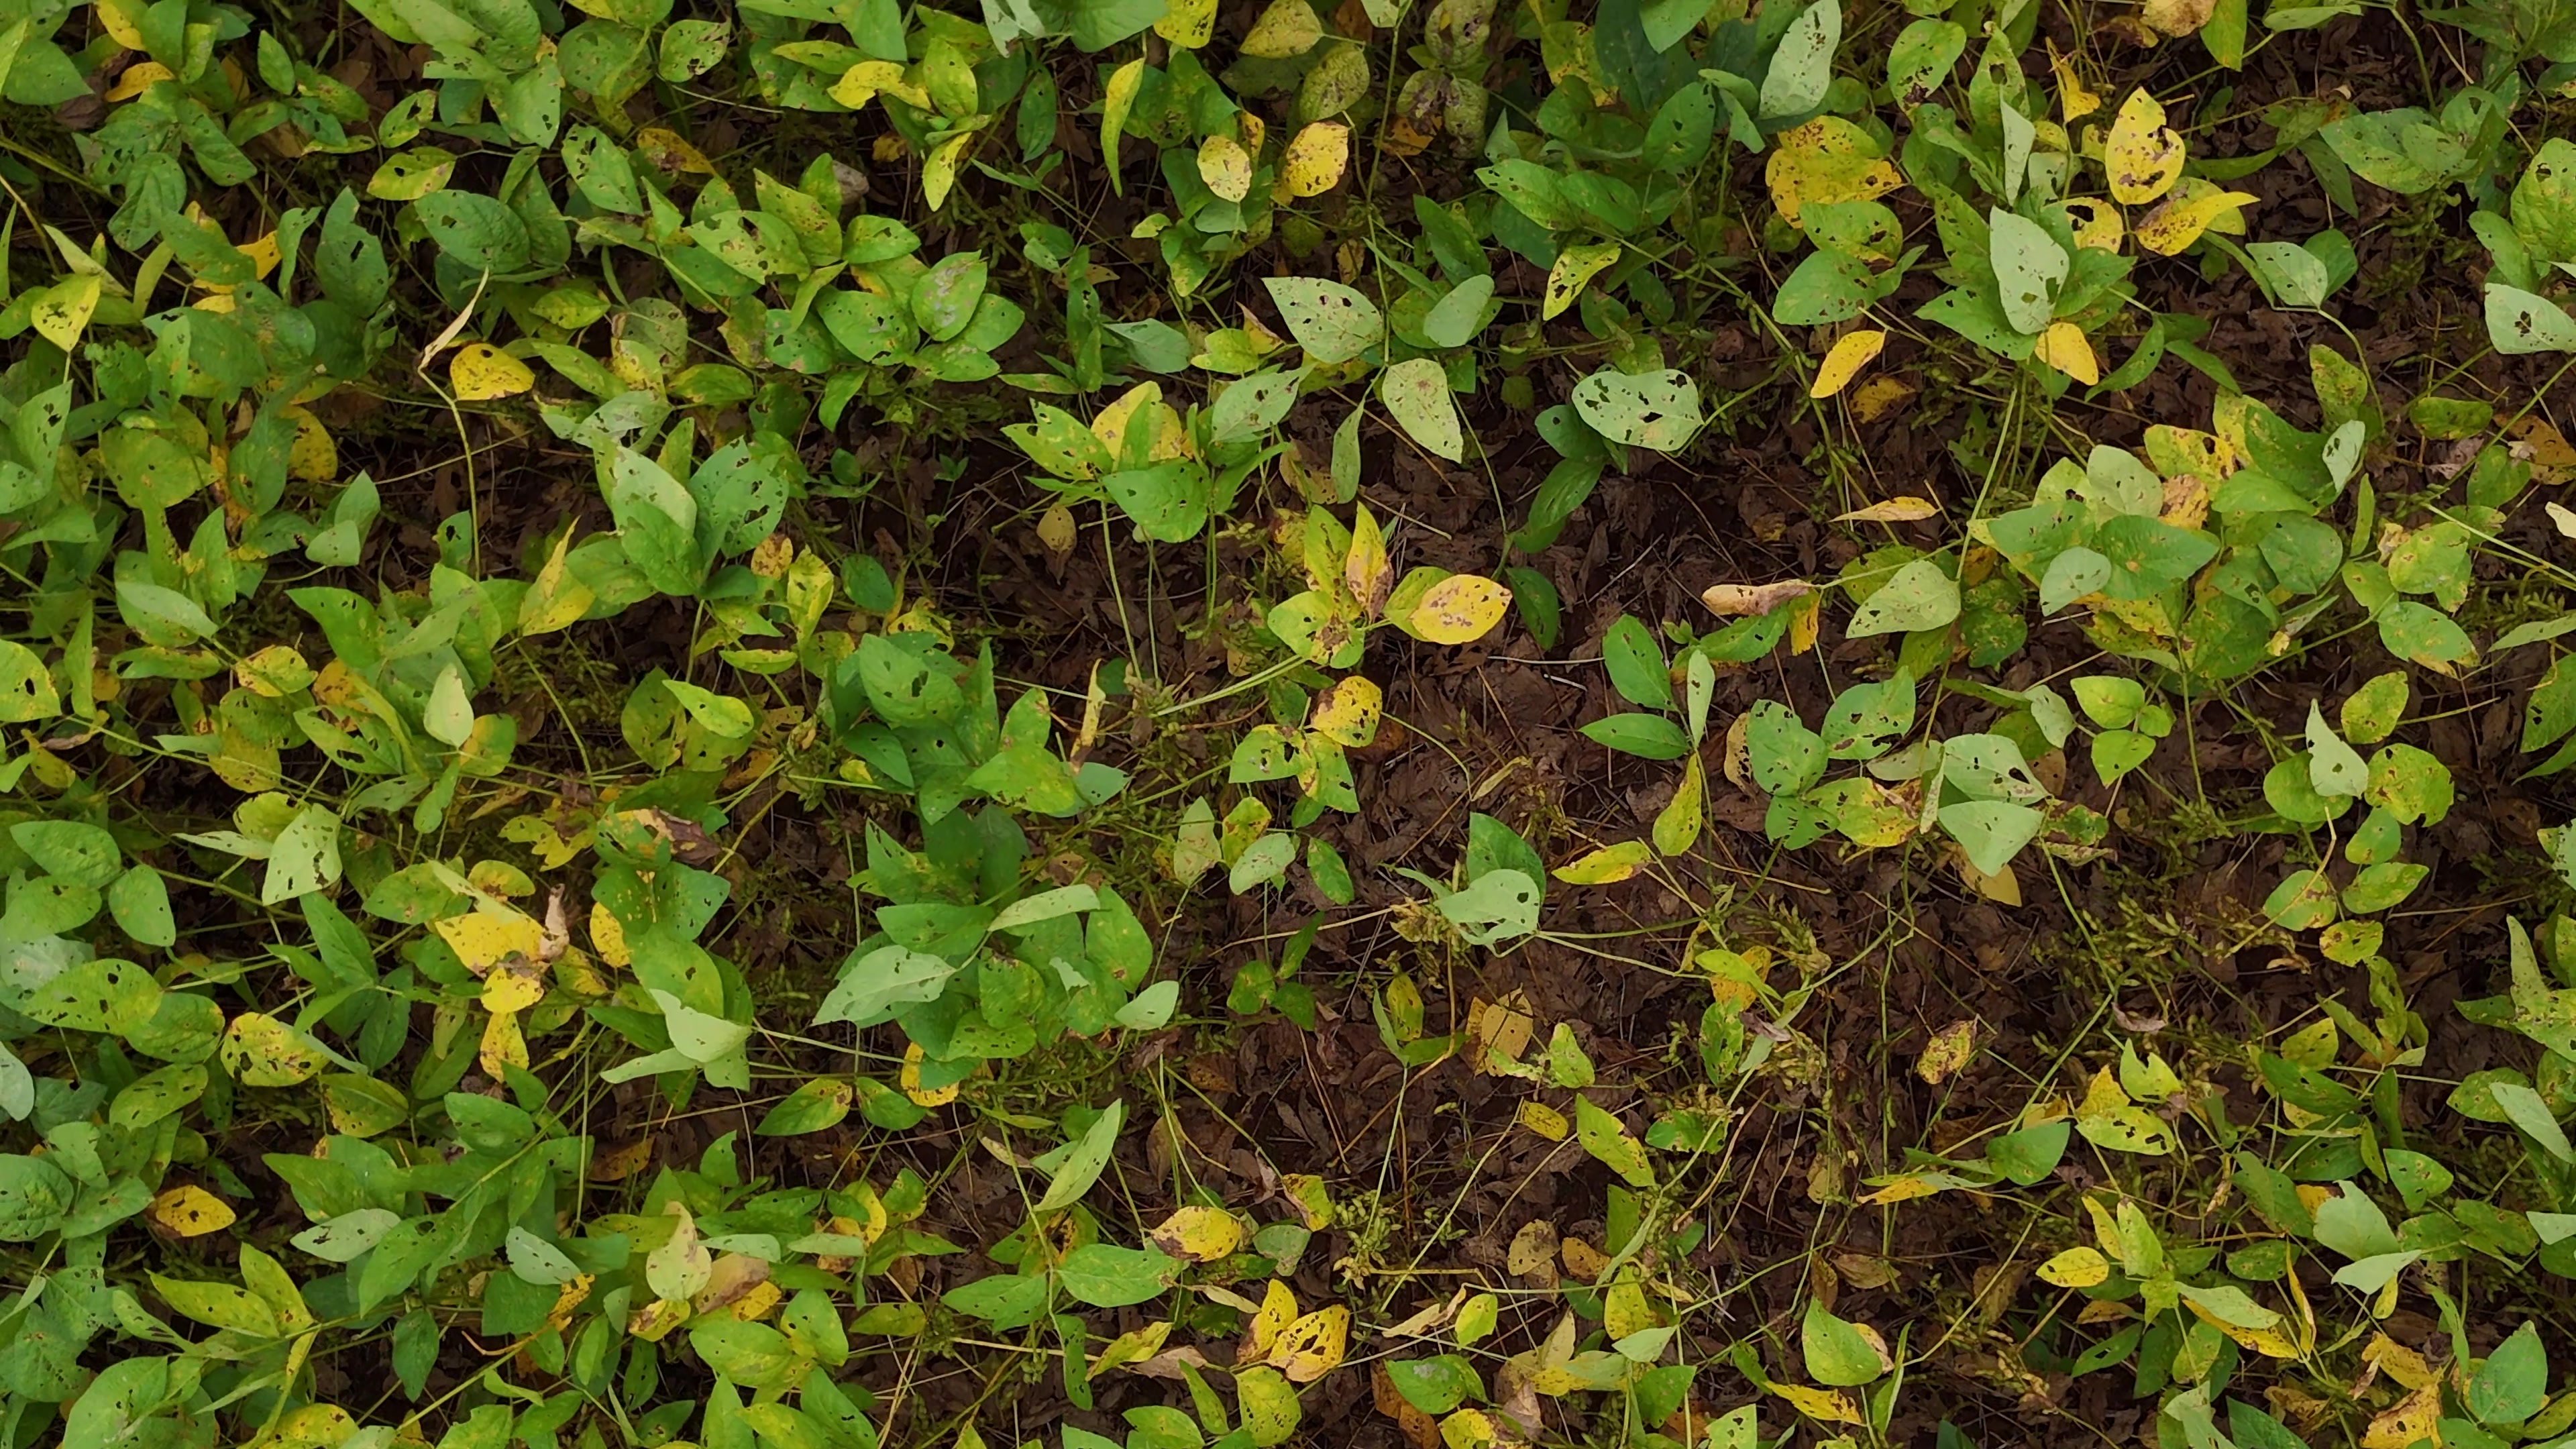
Label: Rust